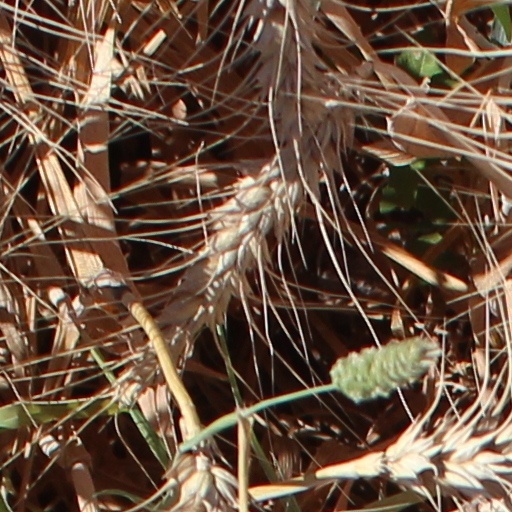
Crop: wheat